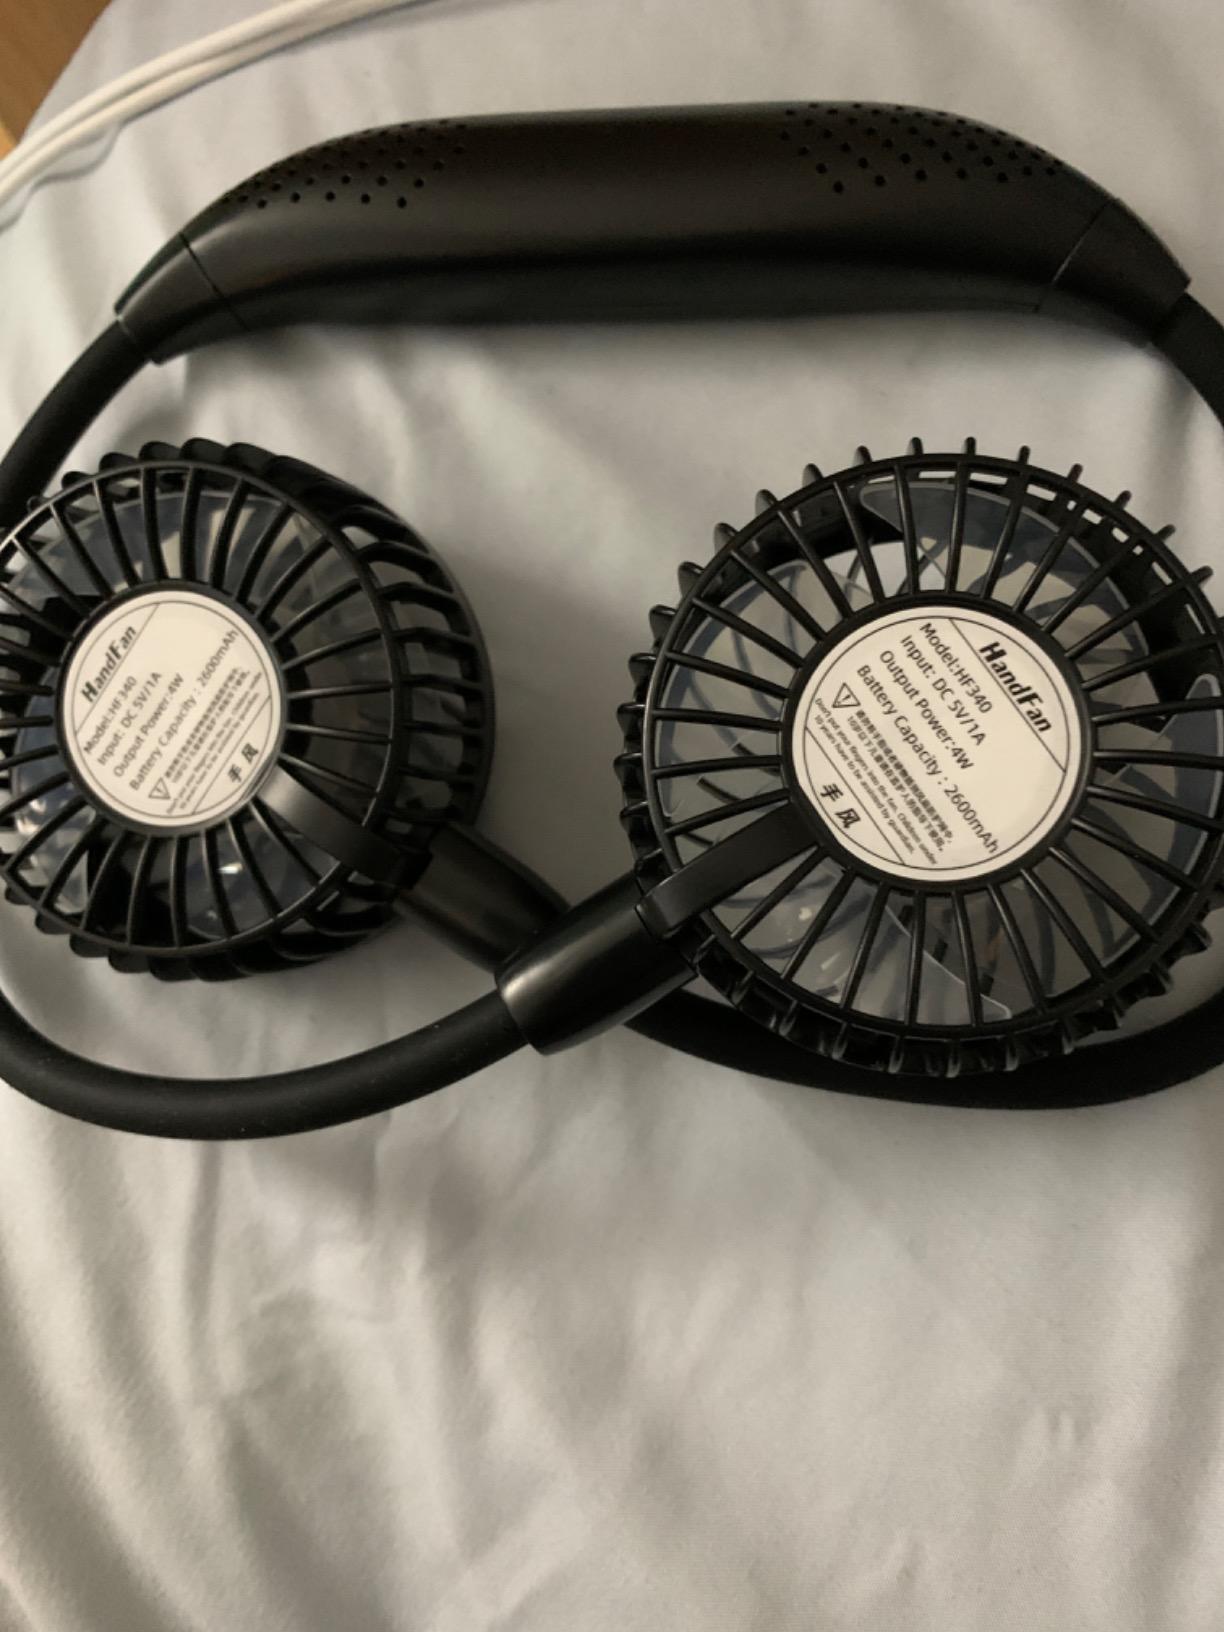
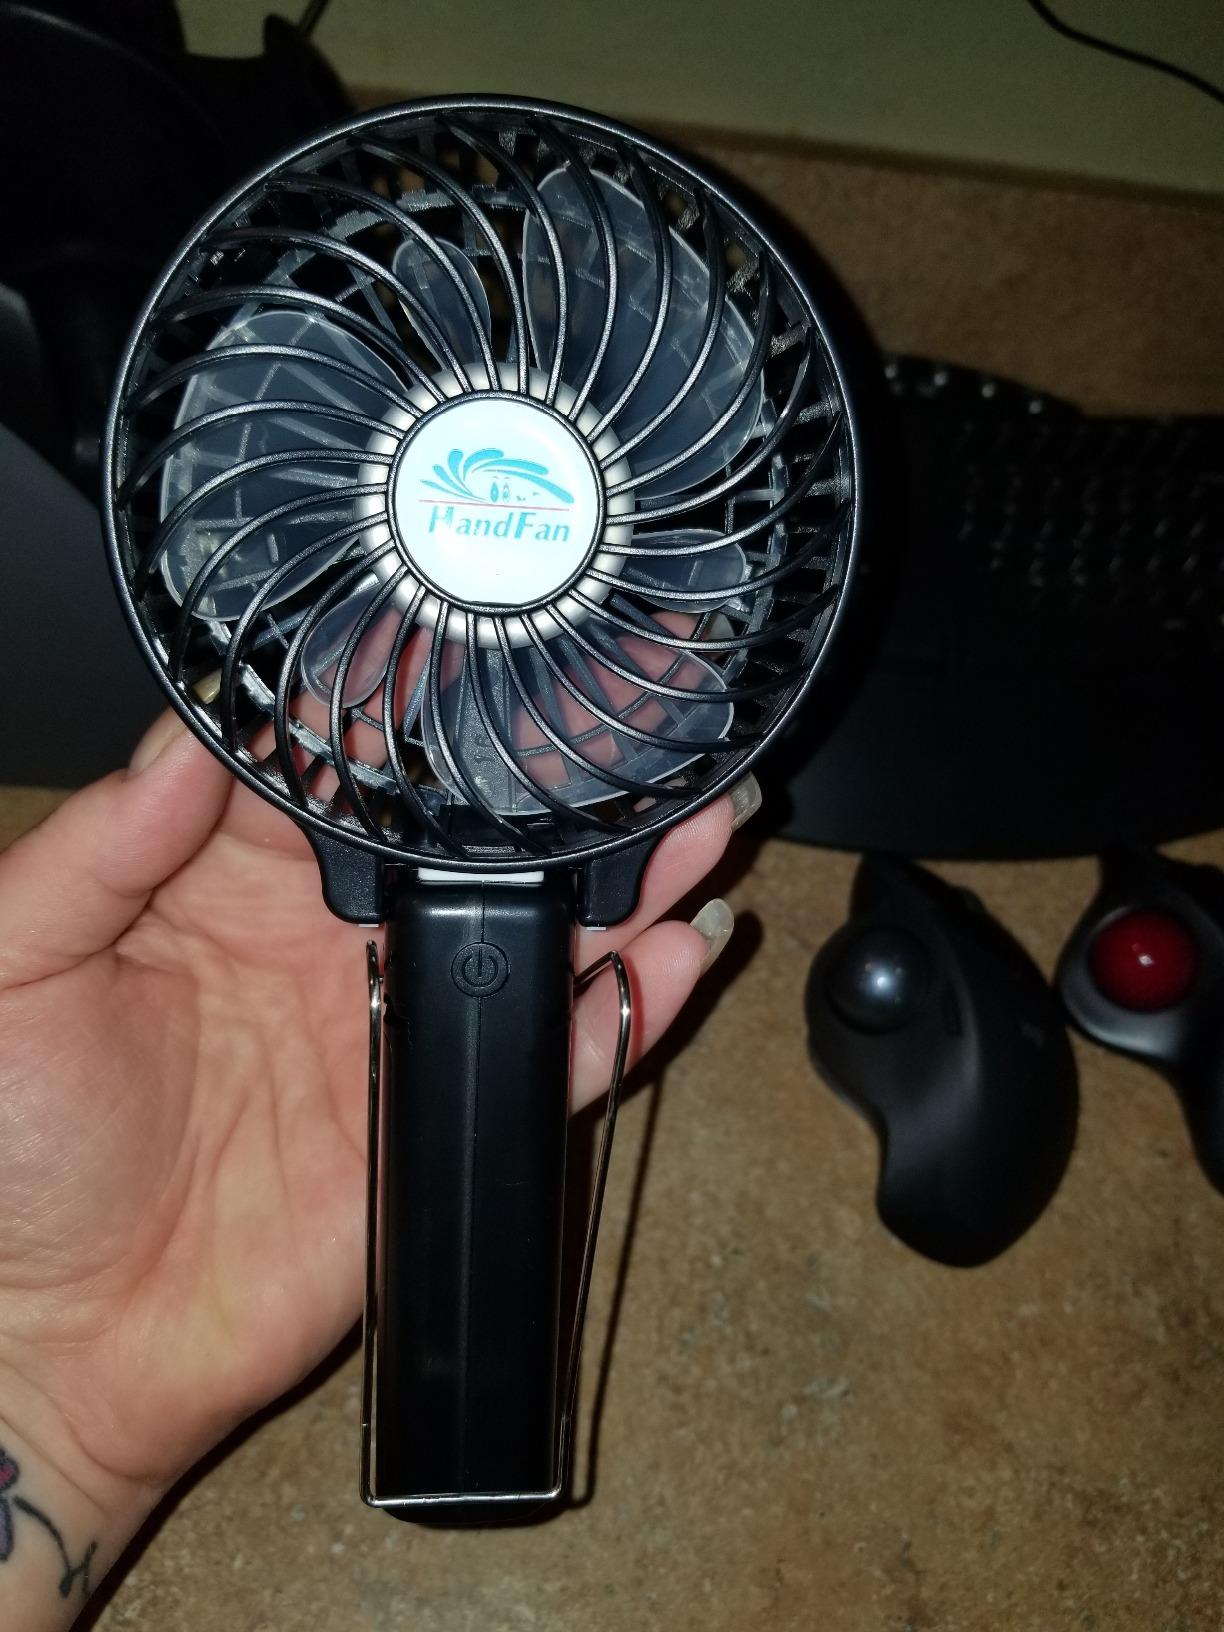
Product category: fan
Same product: no